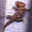
Label: lizard